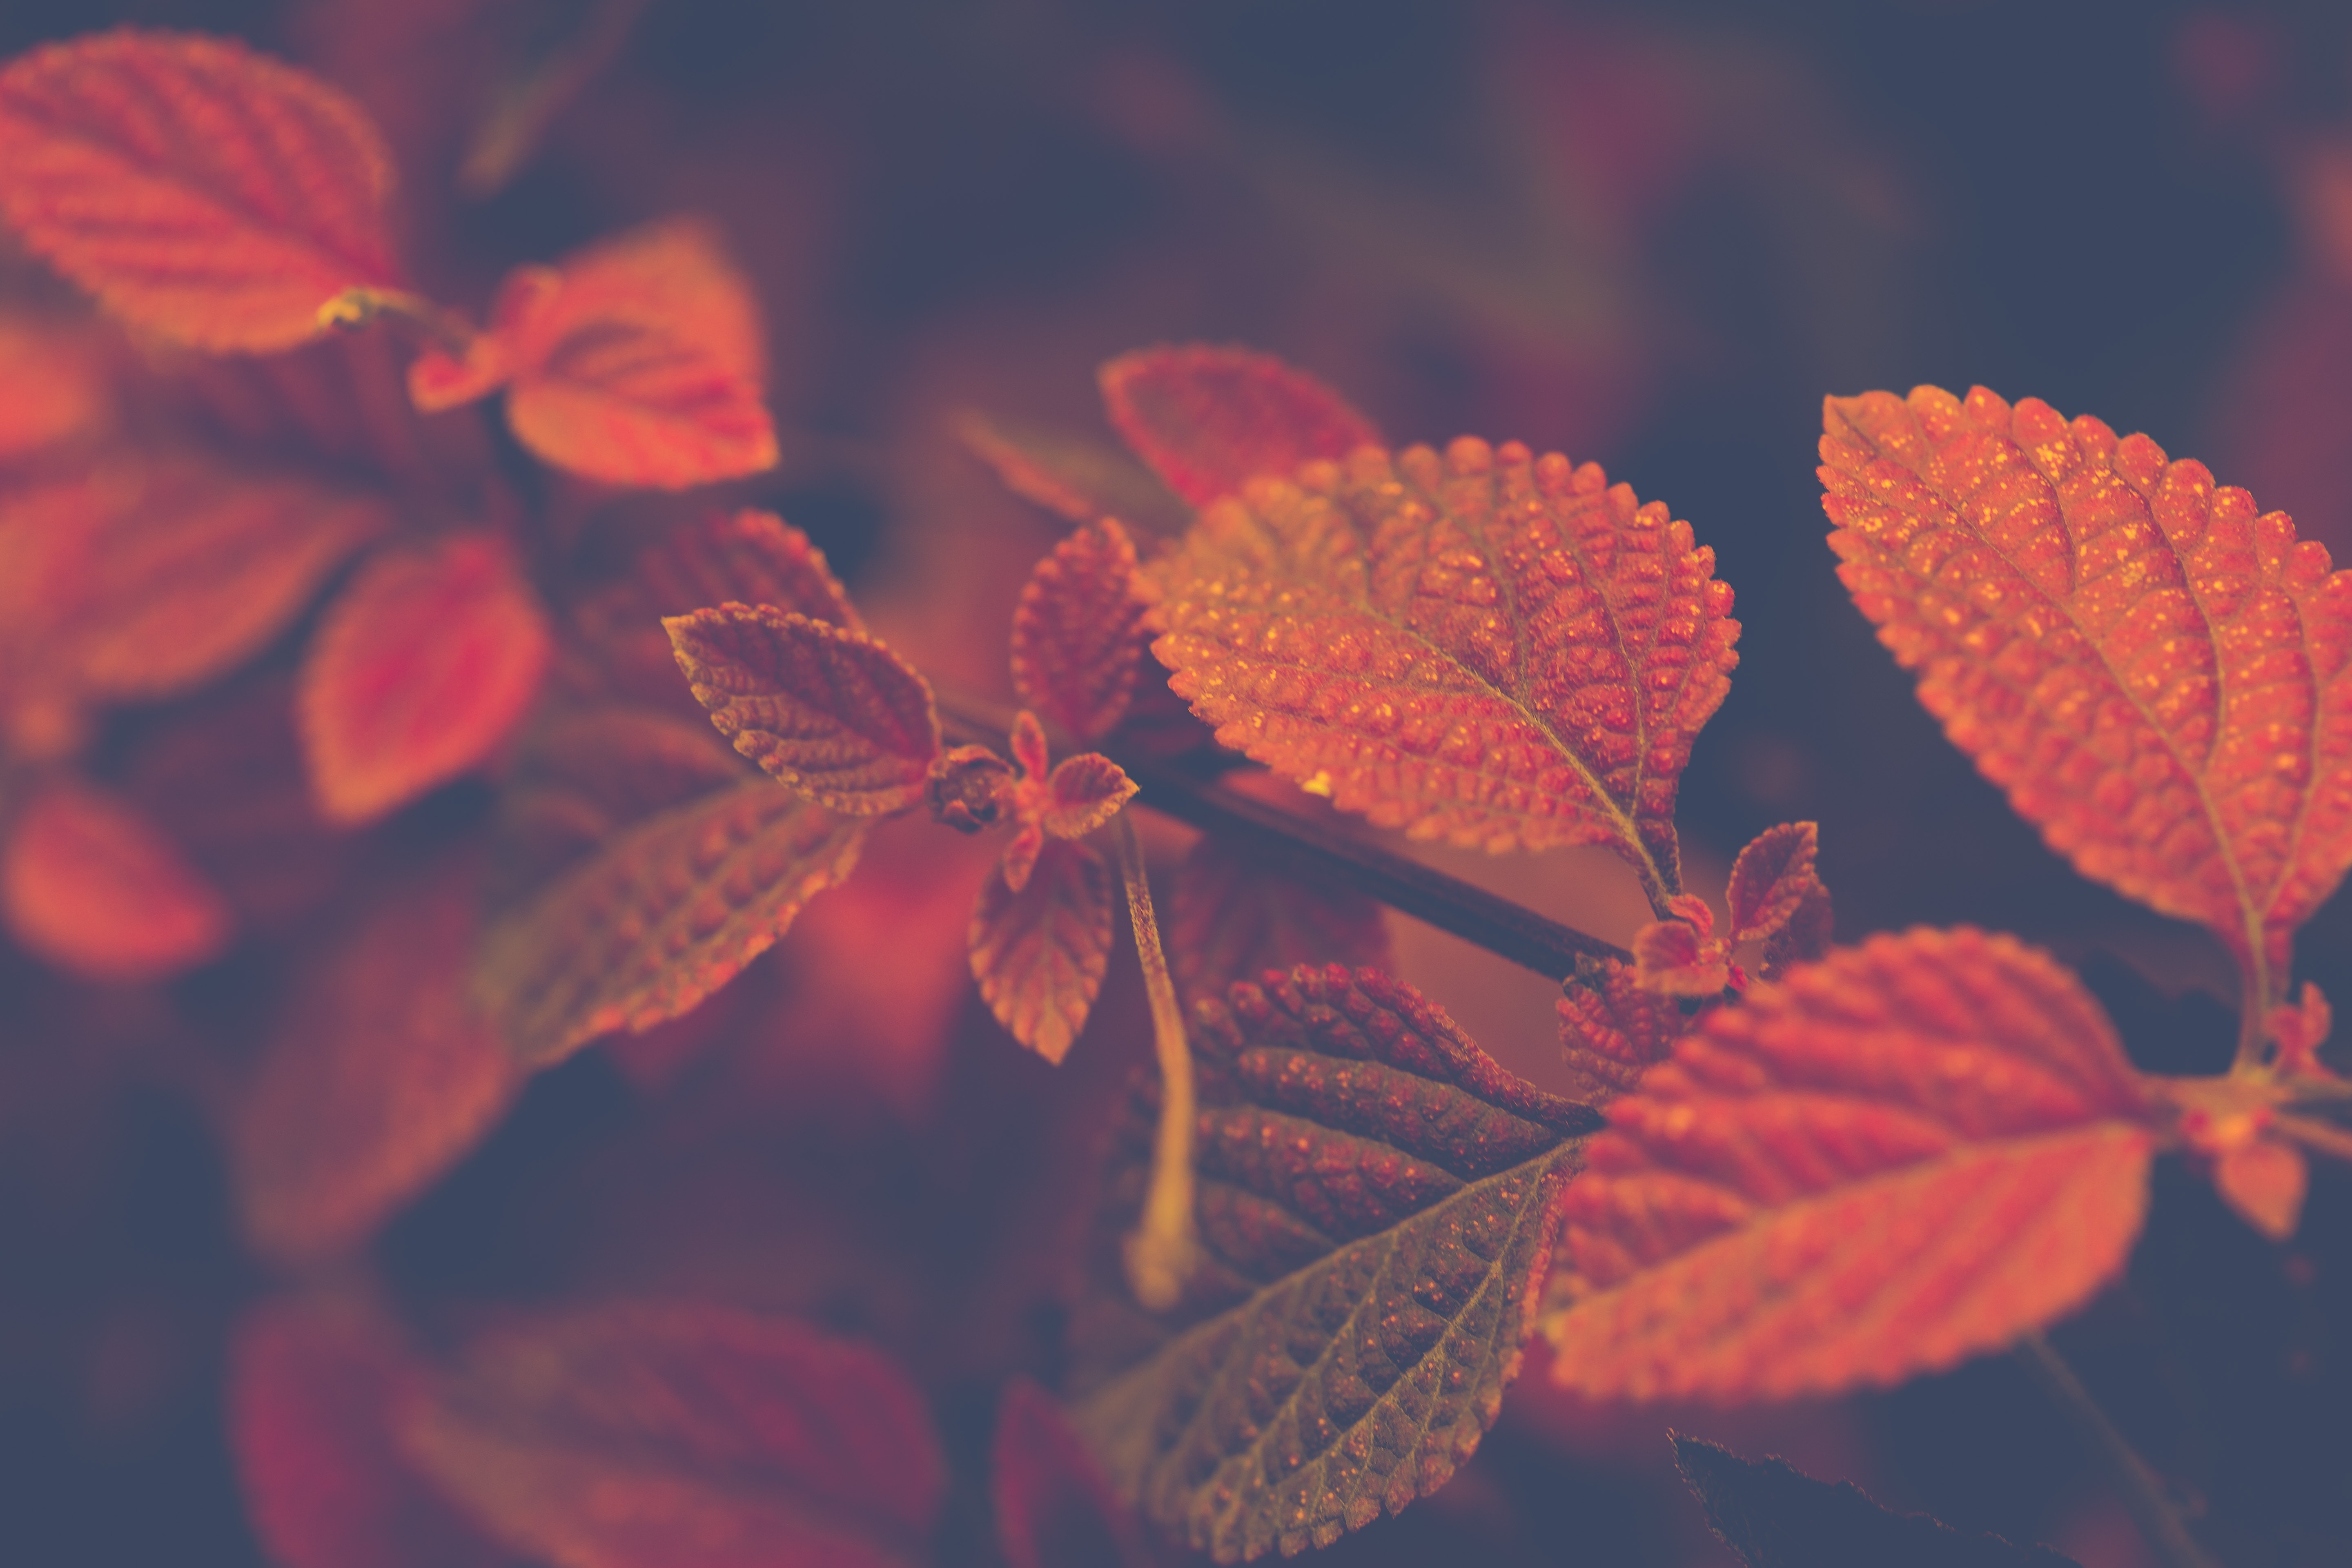
leaf, macro photography, close up, flora, autumn, sunlight, petal, computer wallpaper, sky, plant stem